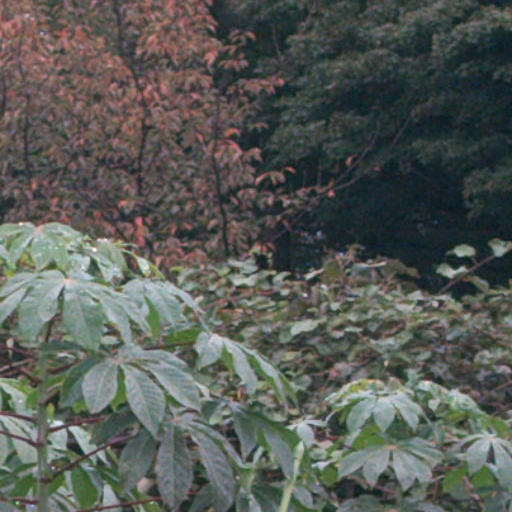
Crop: cassava